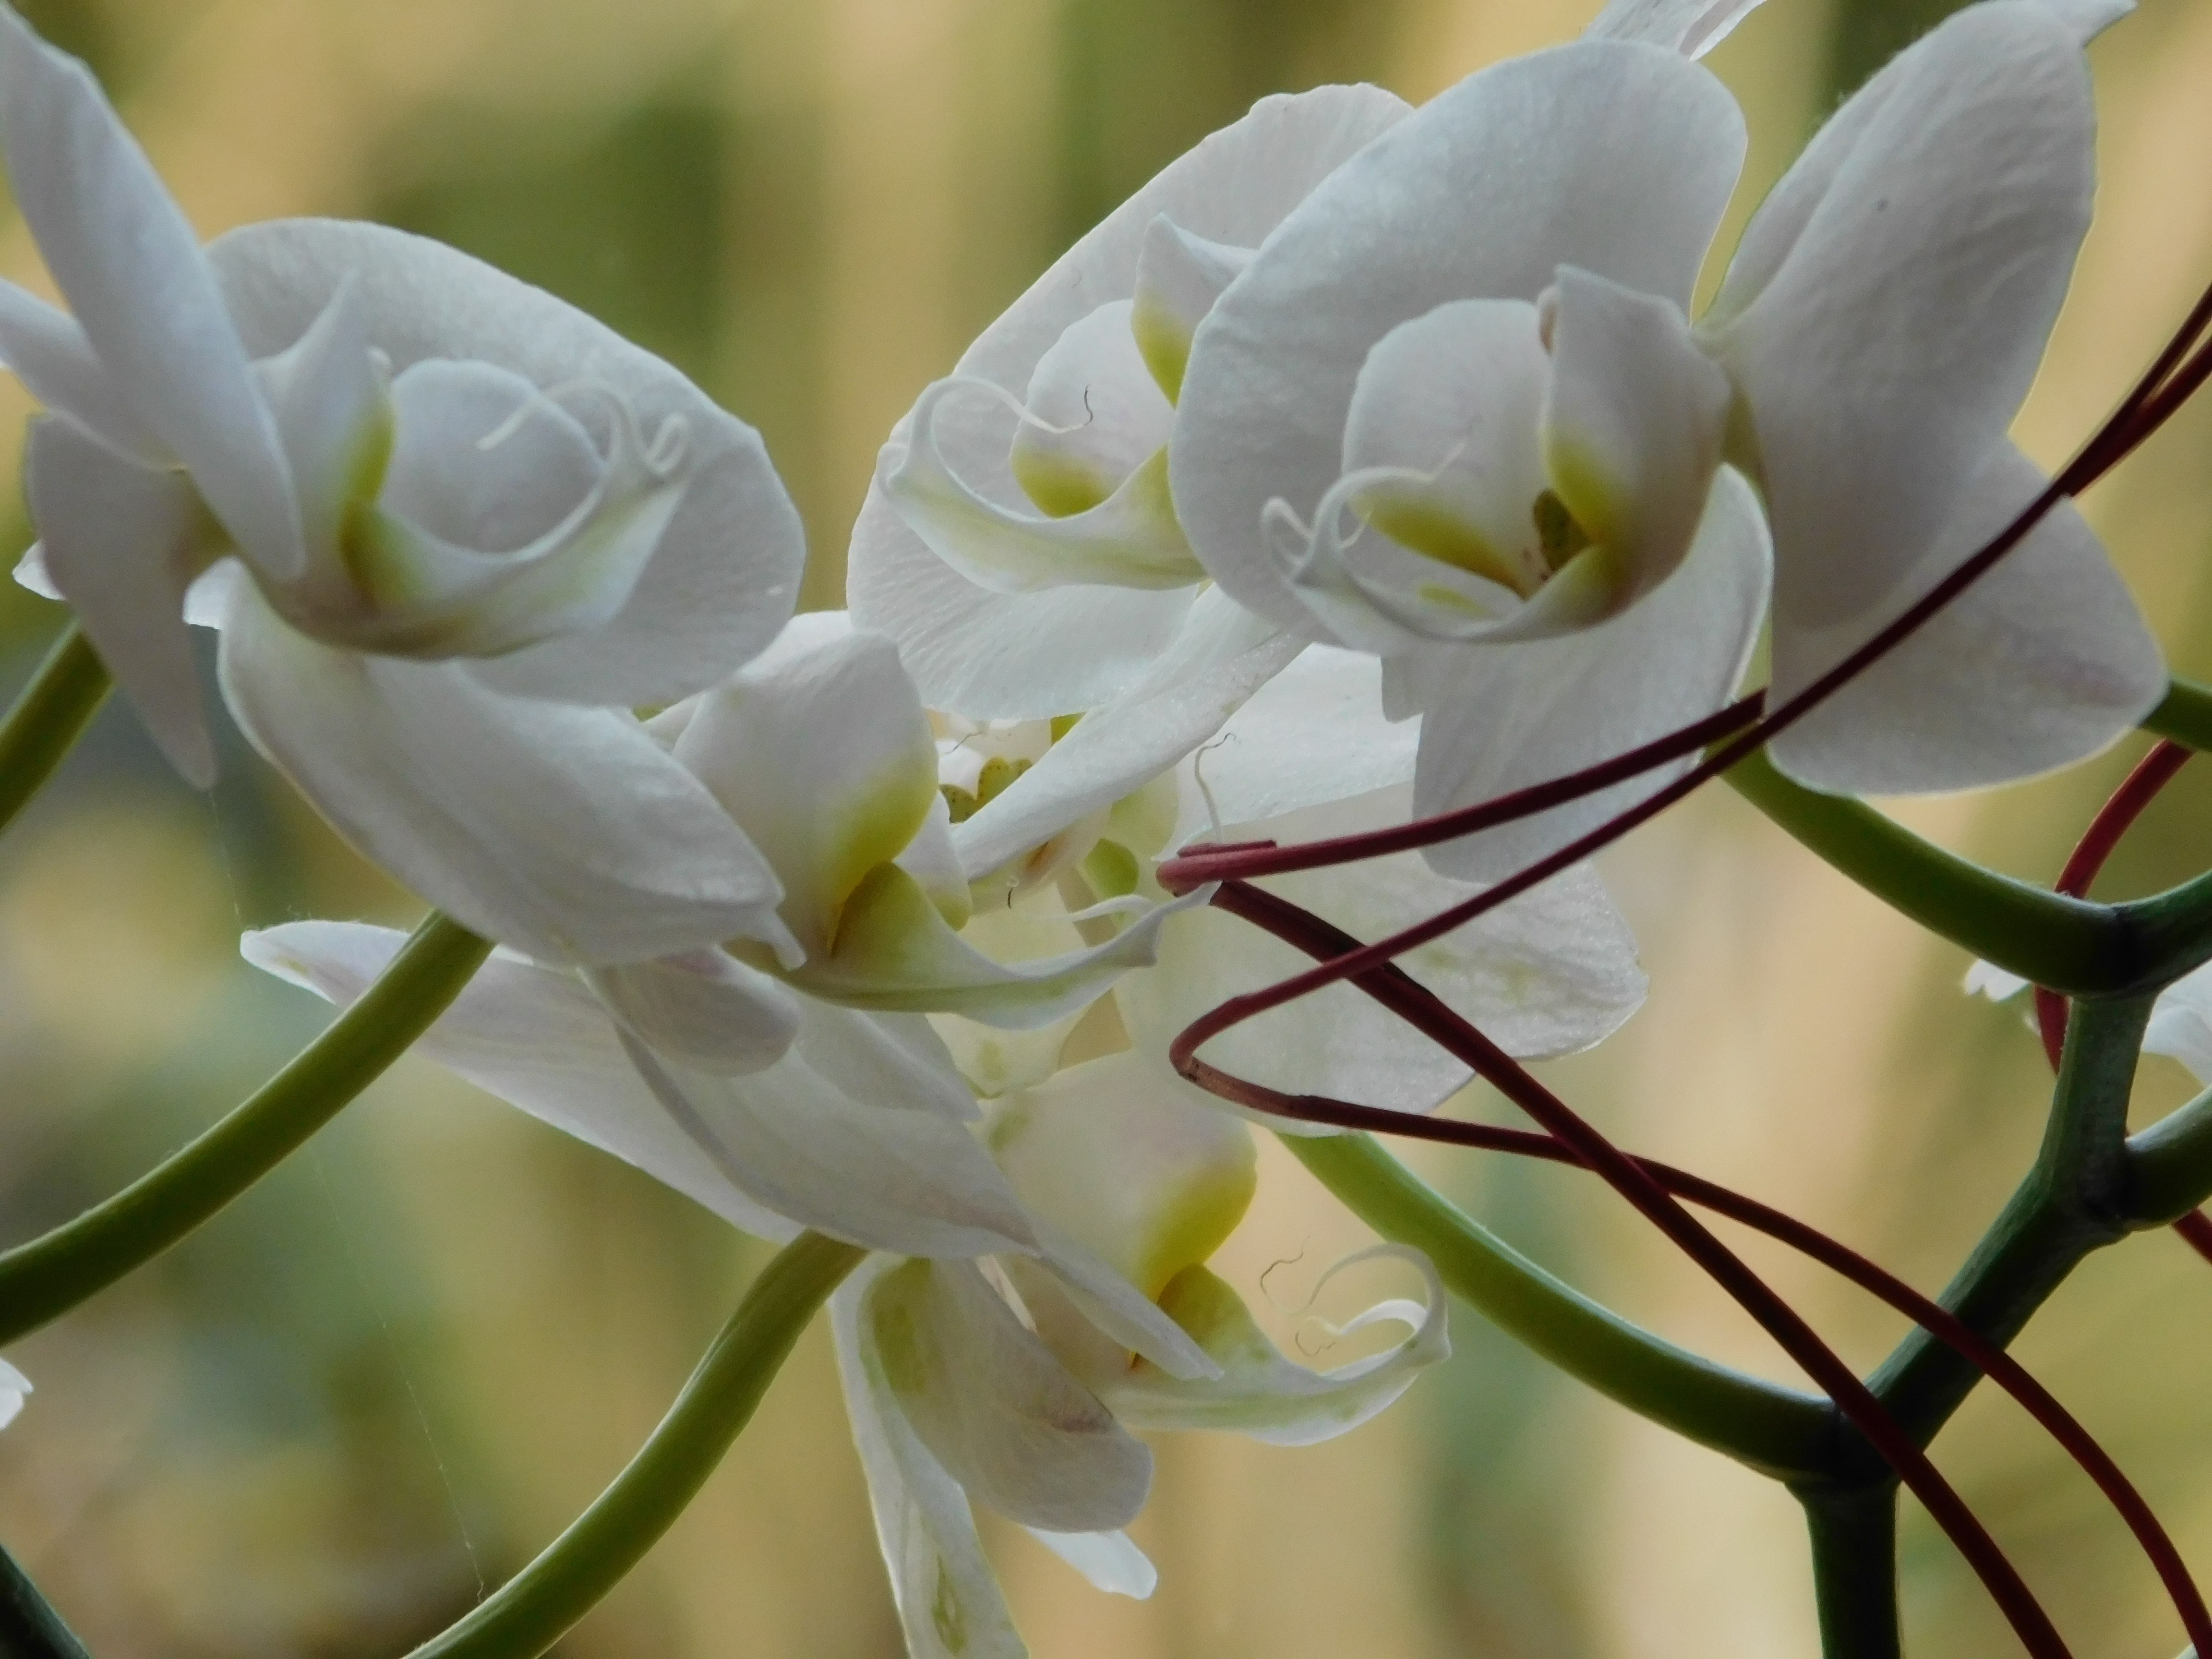
nature, branch, blossom, plant, white, flower, petal, bloom, green, botany, close, flora, white flower, wildflower, close up, shrub, macro photography, jasmine, flowering plant, white green, land plant